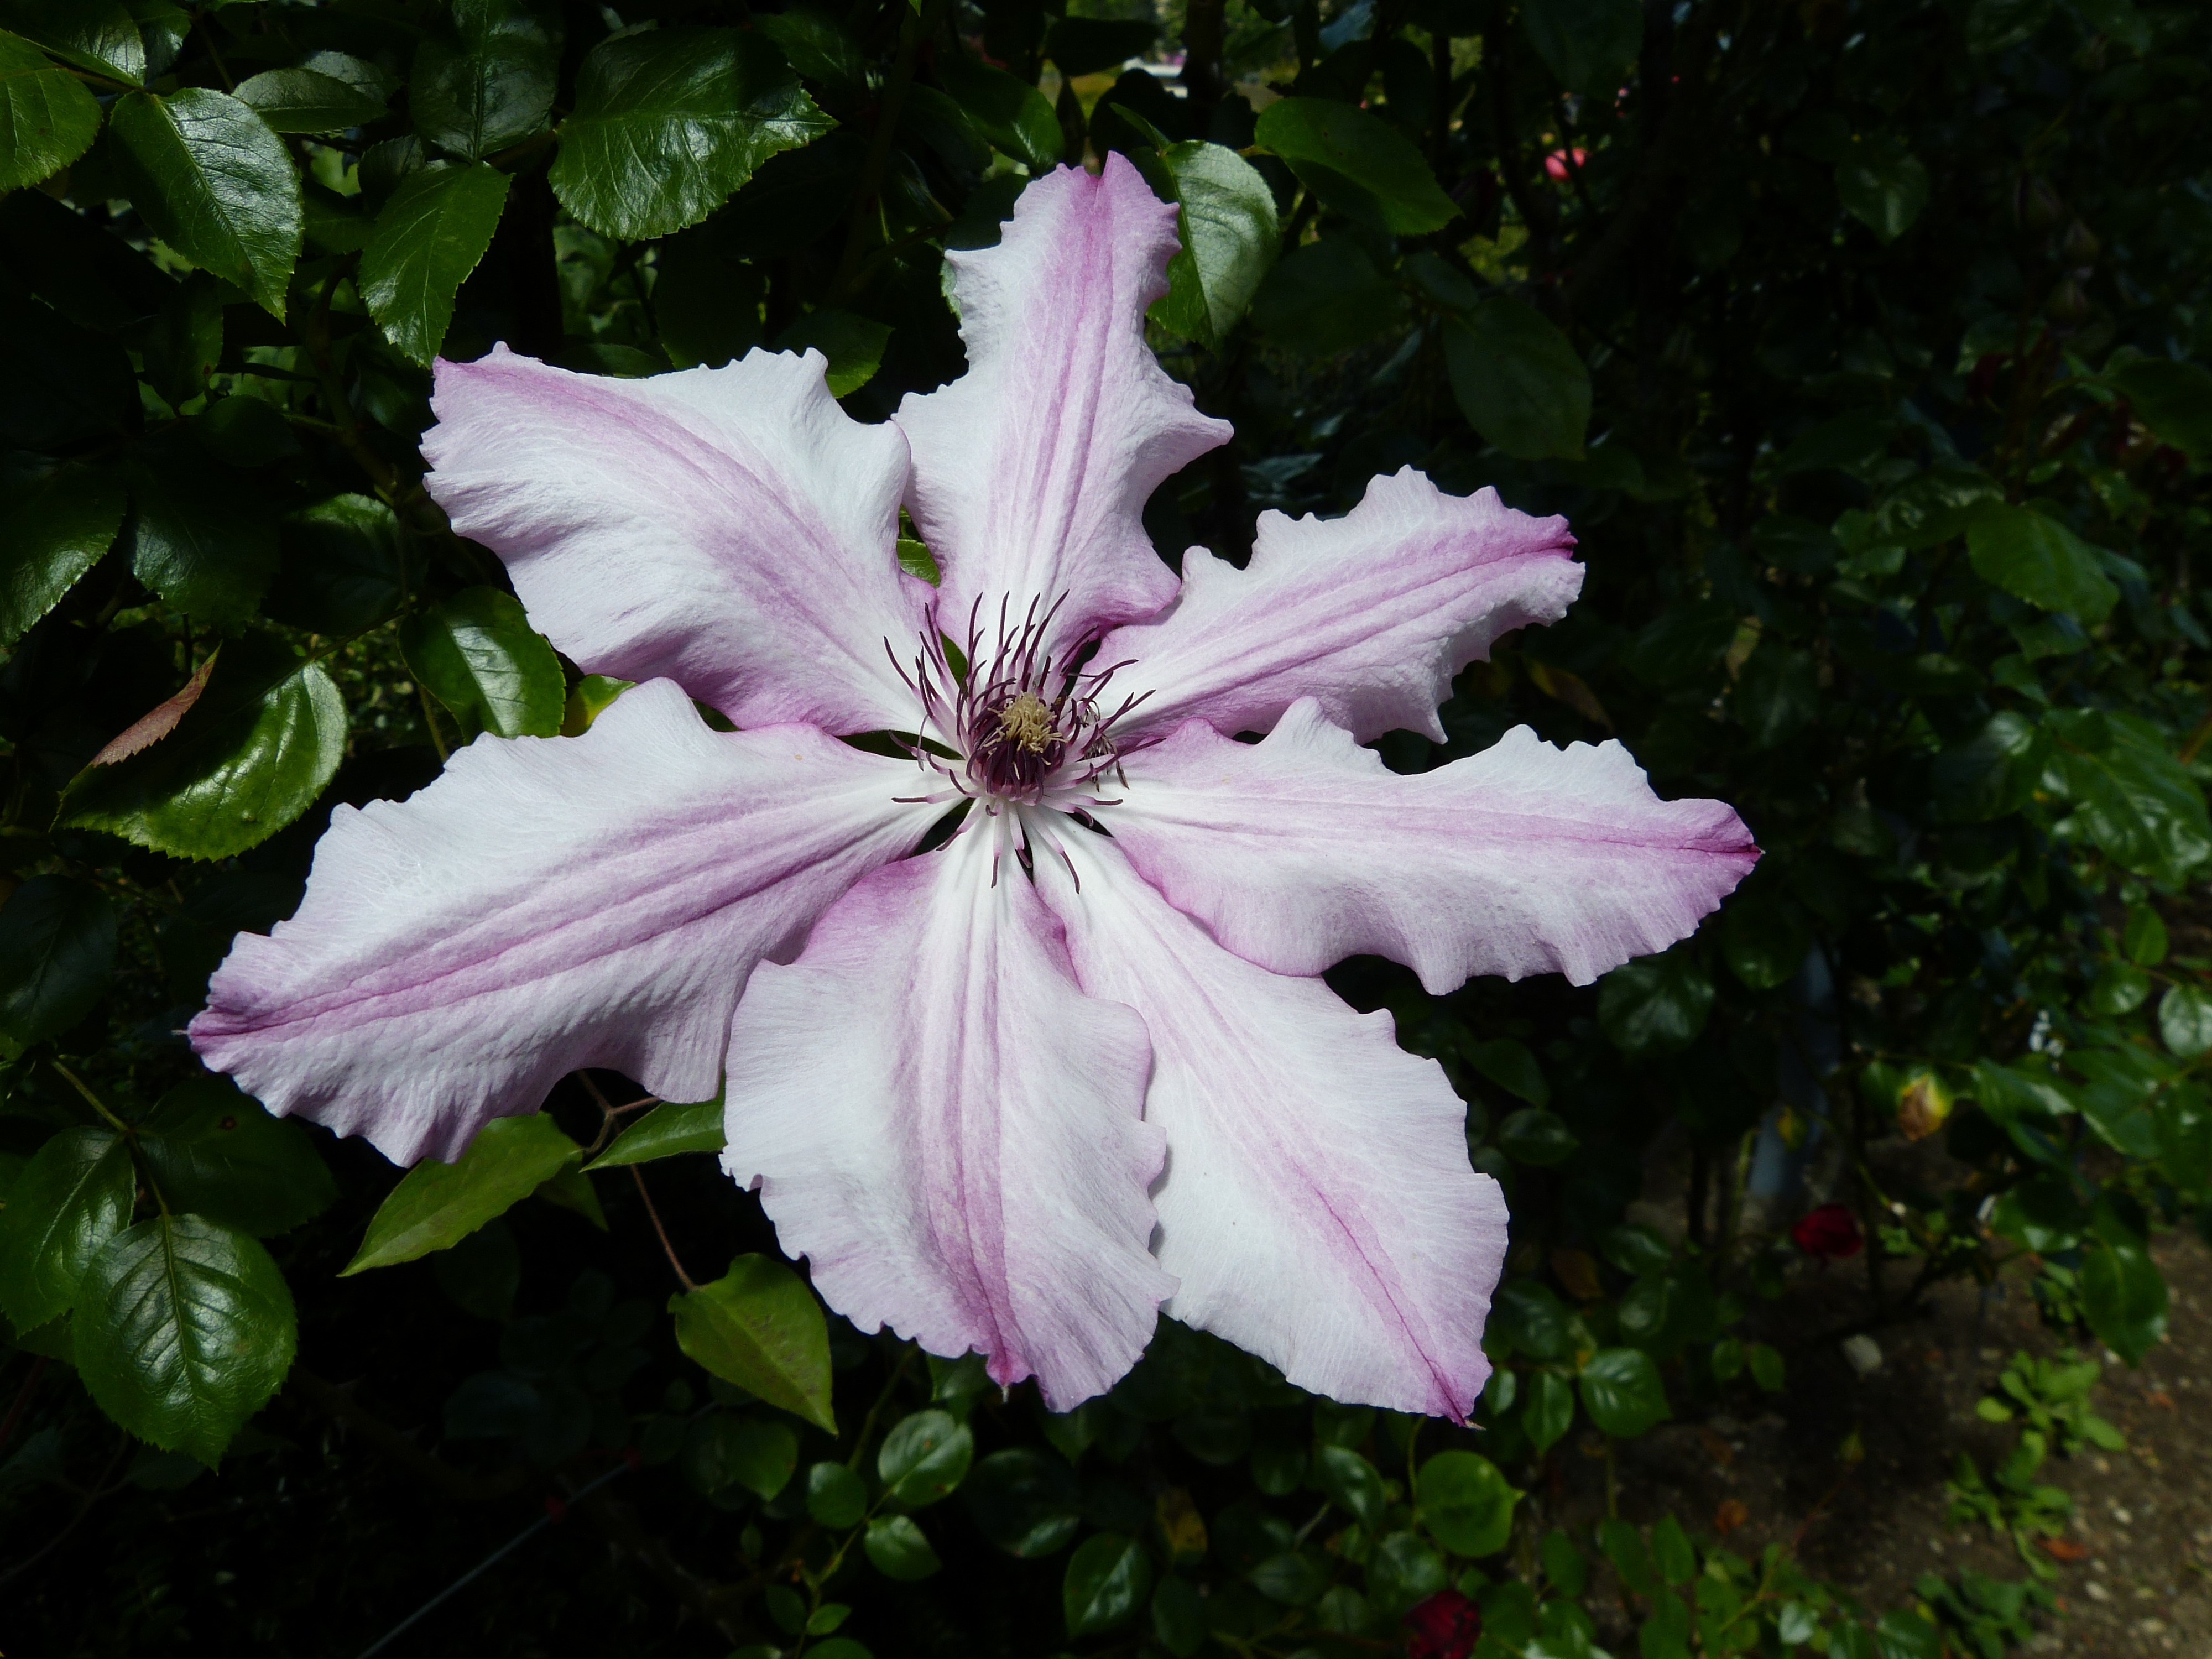
nature, blossom, plant, flower, petal, bloom, spring, park, botany, garden, flora, shrub, new zealand, lily, hibiscus, clematis, flowering plant, land plant